Boppard

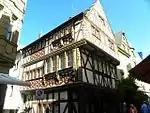
Oberstrasse 90

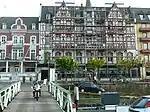
Zum Hirsch before deconstruction

Over on the other side of the Rhine stand two castles, Burg Liebenstein and Burg Sterrenberg, known as the "Feindliche Brüder" ("Adversarial Brothers") after a German legend that arose in the 16th century, and the pilgrimage centre of Kamp-Bornhofen with its mediaeval monastery.